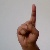
The image shows a hand gesture representing the letter 'D' in Indian Sign Language.